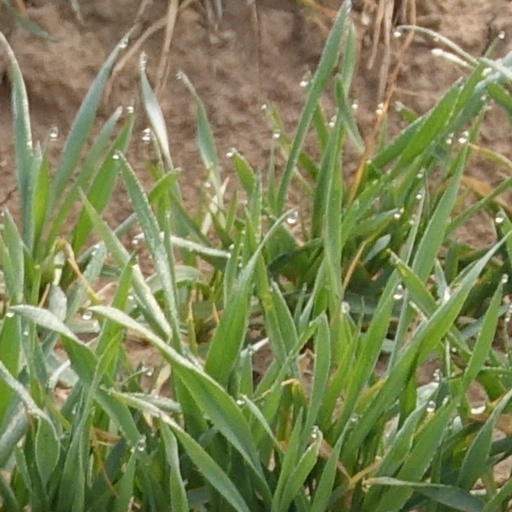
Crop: wheat